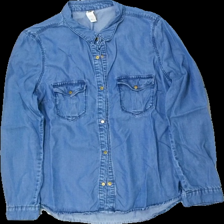
View: front
Type: Shirt
Category: Ladies
Brand: Gina Tricot
Colors: Blue
Material: 100% viskos
Cut: Regular
Size: 40
Season: All
Price range: 50-100
Recommended usage: Reuse
Description: jeans skjorta med guldiga knappar